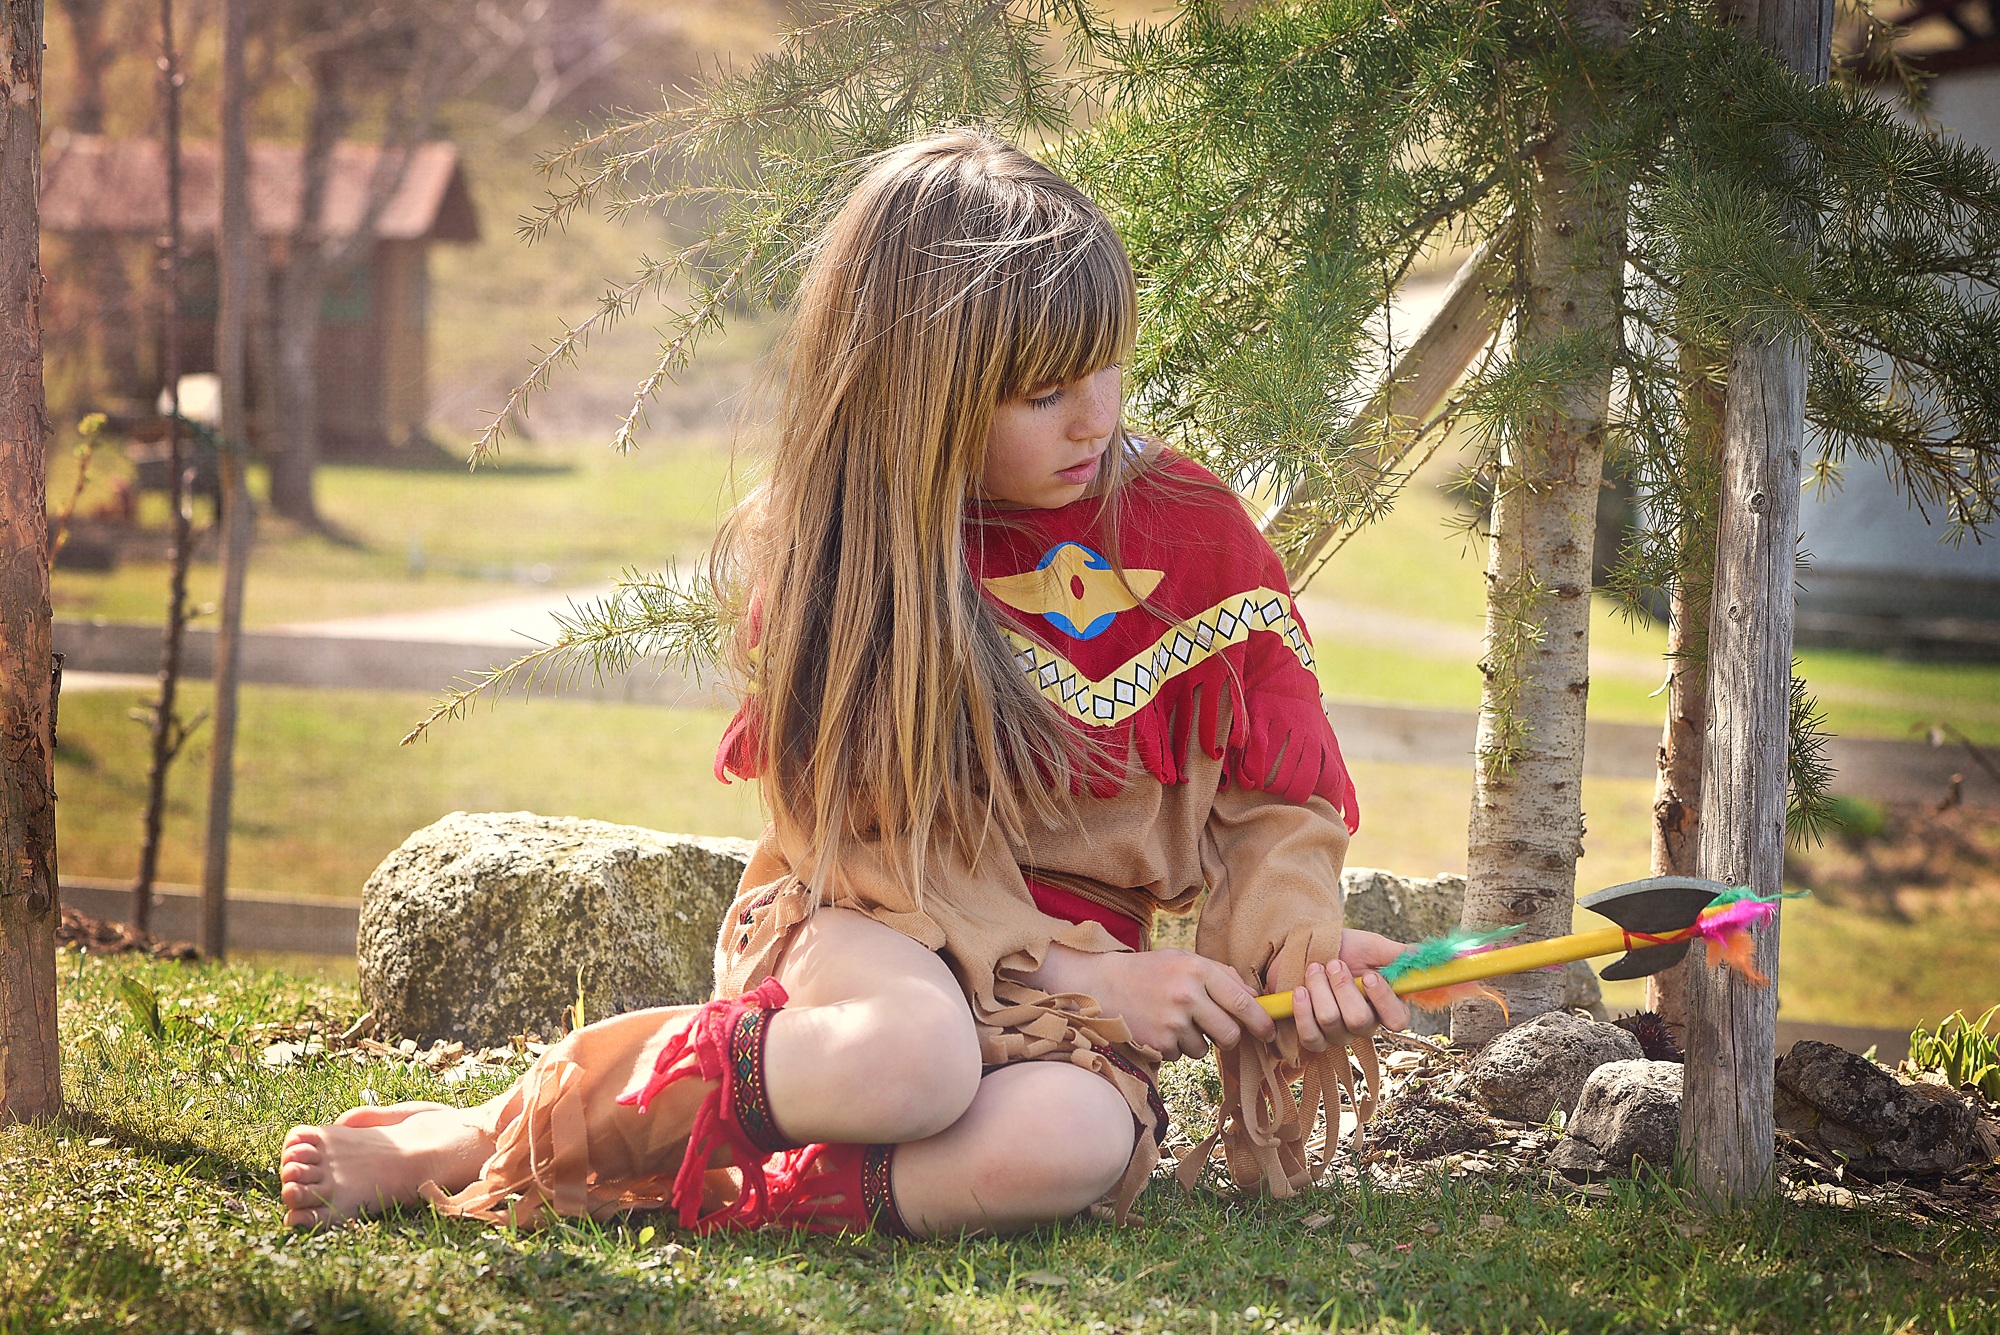
tree, nature, person, people, girl, play, flower, spring, child, human, season, fun, toddler, out, indian, indians, human positions